Claygate

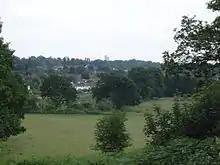
View over Claygate from Telegraph Hill to Ruxley Towers

"The Parade" is the larger of Claygate's two shopping areas. It starts at Claygate railway station and continues through The Parade itself into Hare Lane.